Lionel Fleury

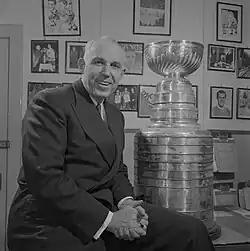
Campbell wearing a suit and tie, sitting on a desk with the Stanley Cup

Fleury travelled with the national team to the 1966 World Championships in Ljubljana, and felt that the calibre of officiating was below the expected standard after a loss to the Czechoslovakian national team in which Canada was the more-penalized team. The Canadian players wanted to withdraw from the World Championships in protest of the officiating; but reconsidered after a meeting with David Bauer and Fleury, and to avoid a national embarrassment and sanctions against the team.